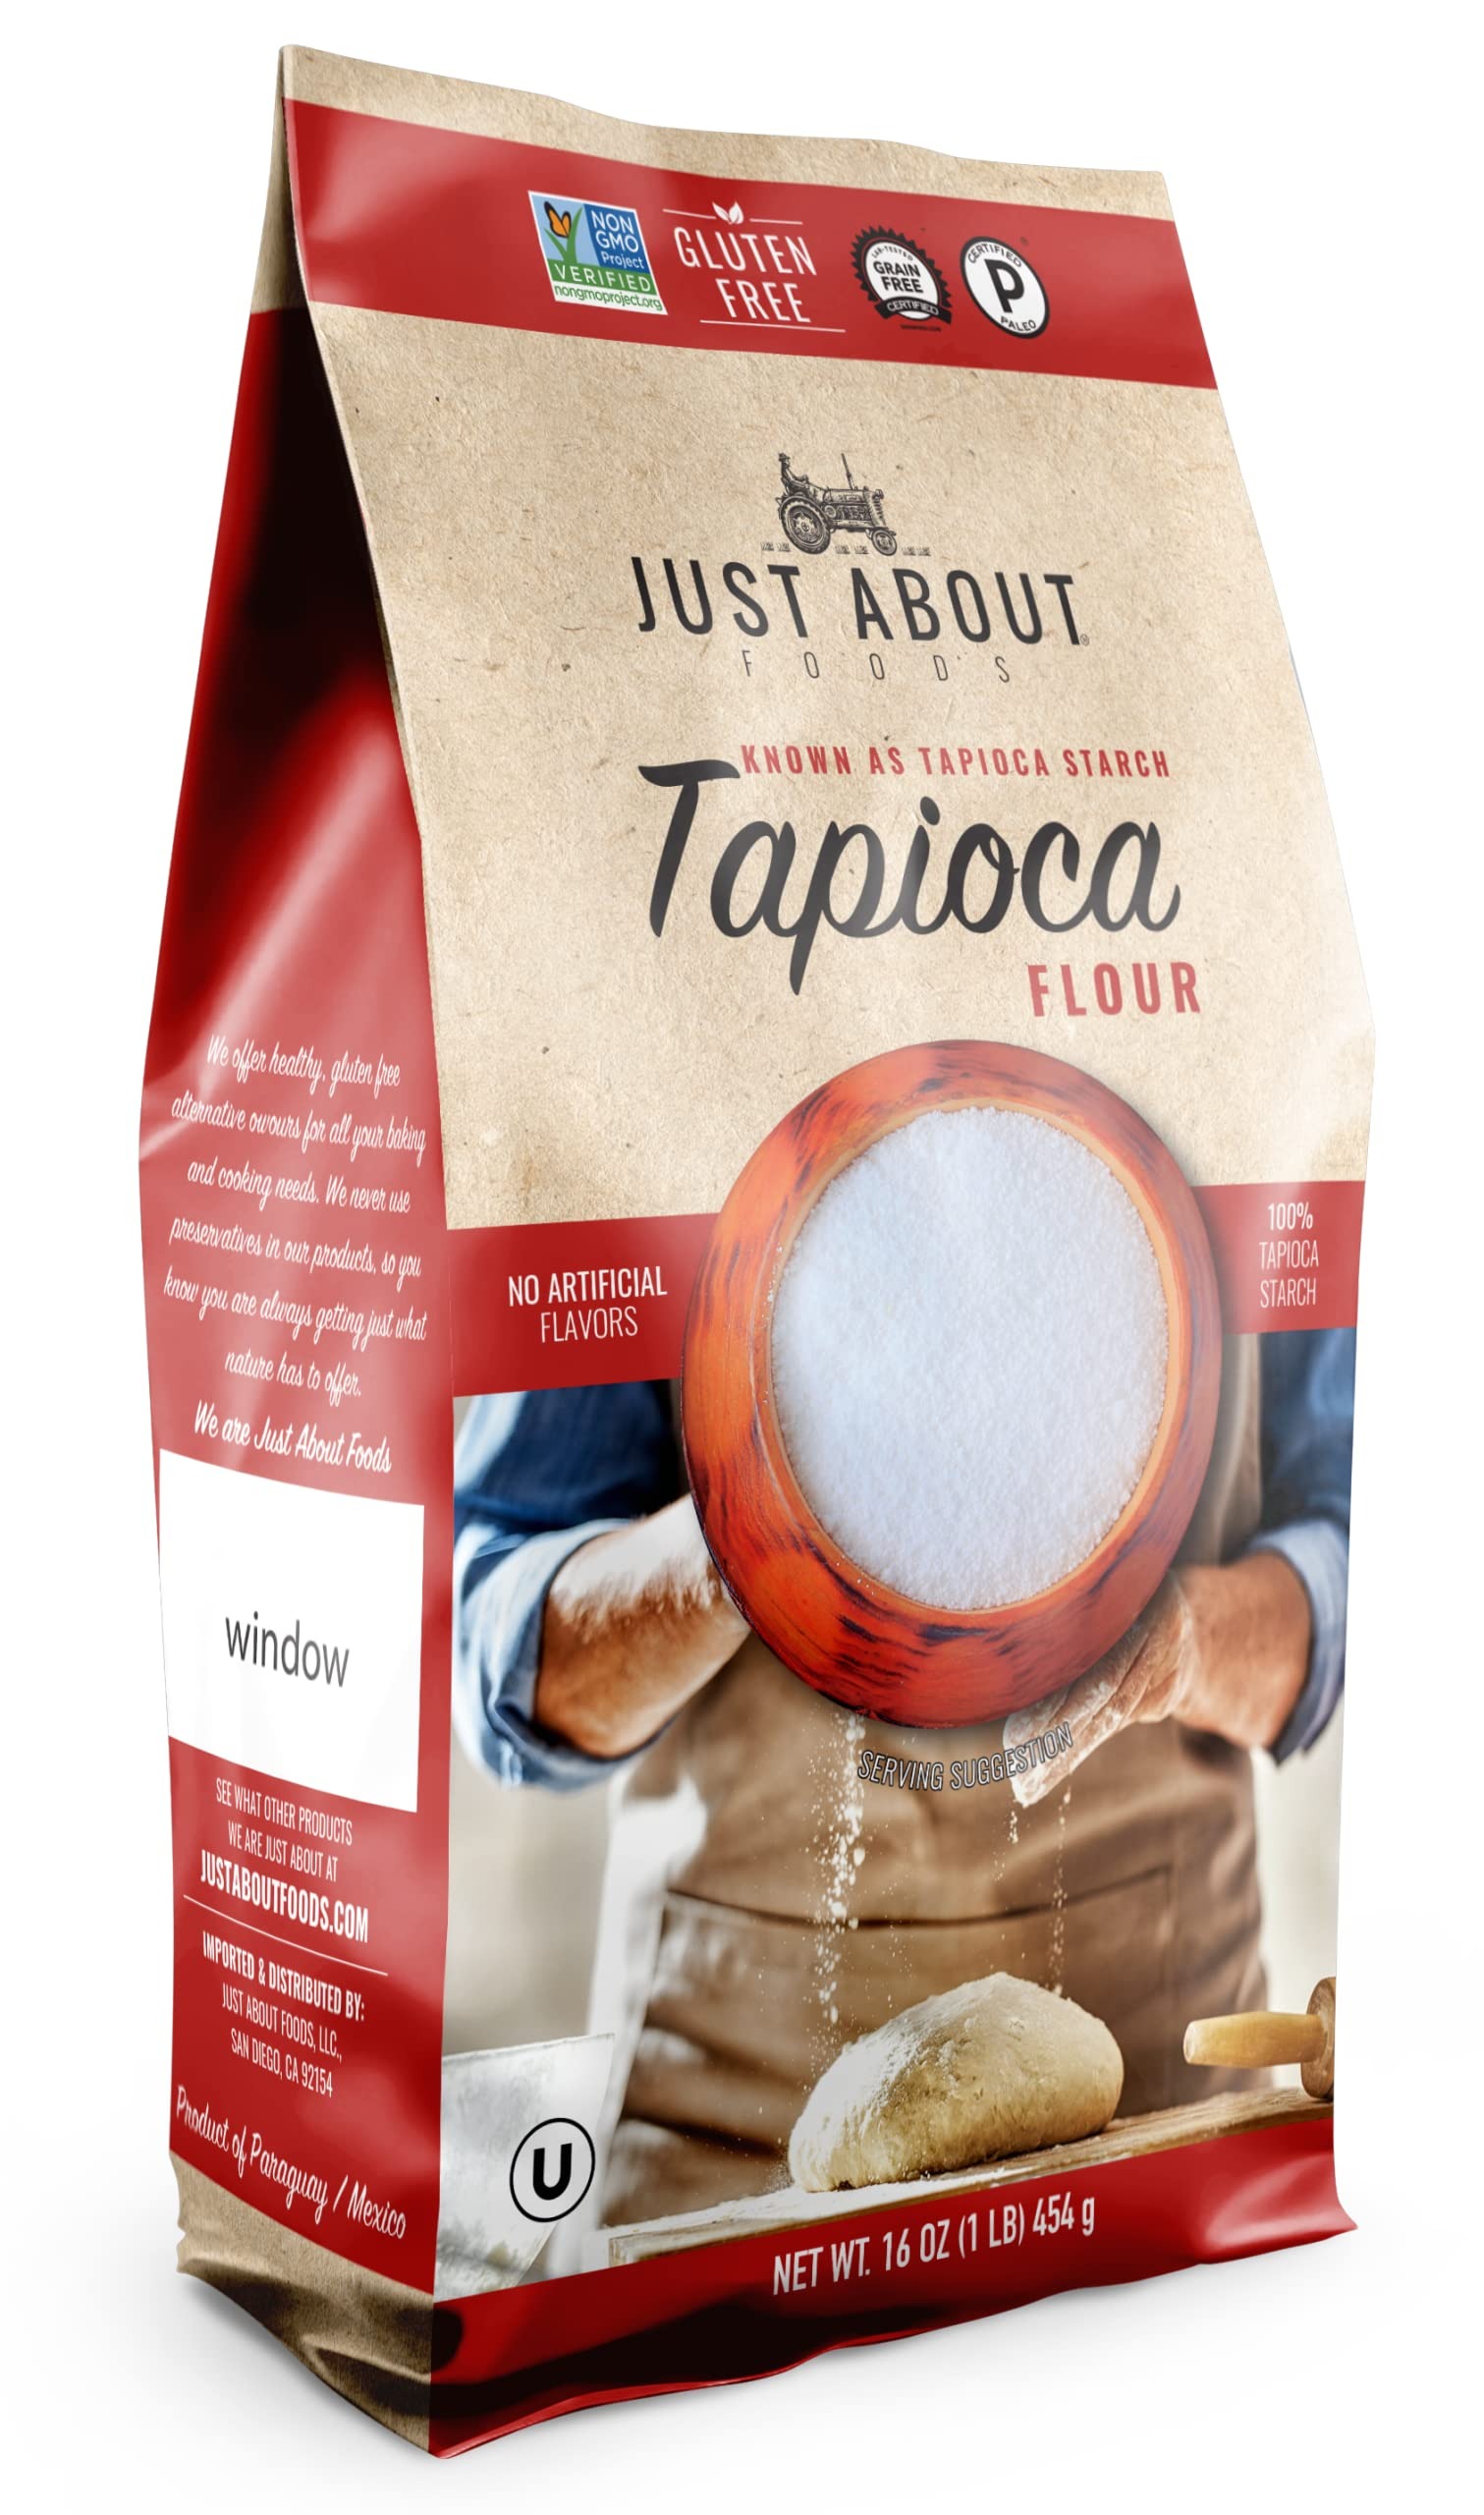
Item Name: Just About Foods Tapioca Flour 1 lb No Artificial Flavors Gluten free, Kosher Pack of 2
Bullet Point 1: Discover baking with tapioca flour, it's ideal for cookies, bread, to thicken foods like soups, gravy, or stock-based sauces. It can also add texture to baked goods and can be used as a binder in meat recipes.
Bullet Point 2: Our Gluten free Tapioca flour is made from the crushed pulp of the cassava root in a result of a very fine, white powder that works really well in gluten-free baking and cooking.
Bullet Point 3: Gluten free, Kosher.
Bullet Point 4: Using tapioca makes it possible to recreate recipes like mousses, puddings, yogurts, jello, sauces and more without the use of regular all-purpose flour or other highly processed ingredients.
Bullet Point 5: No artificial flavors.
Product Description: Just About Foods tapioca flour 1 lb no artificial flavors gluten-free, kosher, sugar-free, sodium-free, fat & saturated fat. Tapioca flour, or tapioca starch, is a popular, gluten-free flour made from the starch of cassava root. It’s perhaps best known for the thick, chewy texture it lends to gluten-free baked goods but also works well as an allergy-friendly thickener for sauces, soups, puddings, and stews Tapioca flour is an extremely smooth flour, which makes for a great thickener in sauces, pies, and soups since it never discolors and contains no discernible taste or smell. It can also be used to replace corn starch (use 2 Tbsp tapioca flour for each 1 Tbsp cornstarch). Although the majority of people are concerned about staying fit, there are also many who seek options for healthy weight gain. Being underweight can be just as dangerous as being obese, and tapioca provides a quick and easy way to gain weight healthfully. Tapioca contains a significant amount of B-complex vitamins, including folic acid, according to a study conducted by researchers of the Swiss Federal Institute of Technology in Zurich. One of the bonus health benefits of tapioca is that it contains a wealth of dietary fiber. Fiber has been directly linked to improving a number of conditions within the human body, but the most obvious is in terms of digestion.
Value: 32.0
Unit: Ounce

Price: 32.905